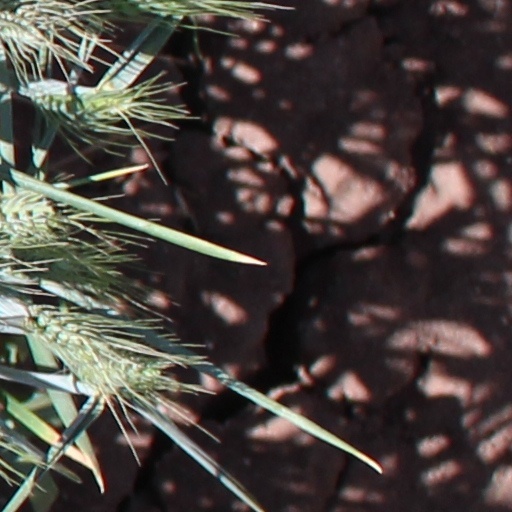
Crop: wheat